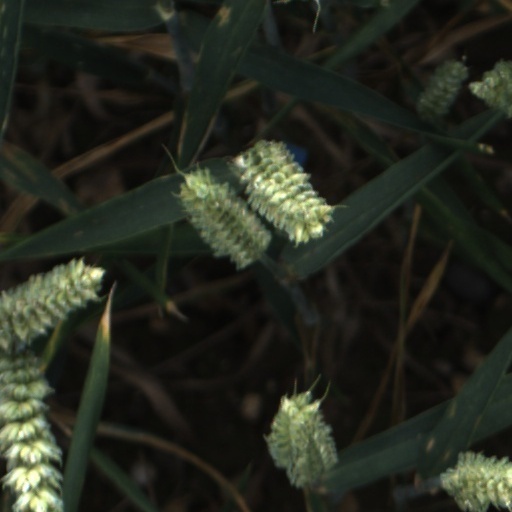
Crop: wheat